Slough Trading Estate

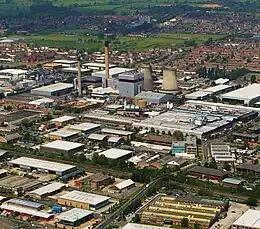
Slough Trading Estate:aerial view looking north-west

The Slough Trading Estate, founded in Slough in Buckinghamshire in 1920, was an early business park in Britain. According to the estate's owners and operators, Segro, Slough Trading Estate consists of of commercial property in Slough and provides of accommodation to 500 businesses and has a working population of about 20,000 people. Slough Trading Estate is the largest industrial estate in single private ownership in Europe. There are over 600 buildings. The estate is home to 400 tenants from countries including the US, France, Italy, Japan, Germany and South Korea. Companies using the park include Fiat Group Automobiles, Centrica, Hibu, Electrolux, GSK, Mars Confectionery, Akzo Nobel, Virgin Media, O2, AxFlow UK, the datacentre operator Network-i and OKI Printing Solutions. It is also home to important small, medium and large businesses.